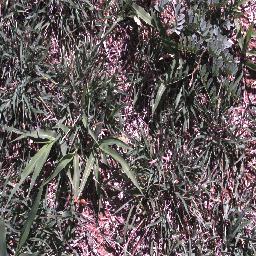
Label: negative